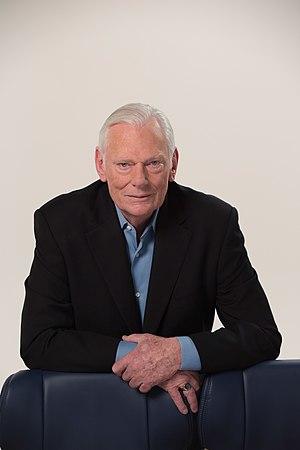
Herbert David Kelleher était un avocat milliardaire et dirigeant de compagnies aériennes américaines. Il est surtout connu pour avoir été le cofondateur, puis le PDG, et enfin le président émérite de Southwest Airlines jusqu'à sa mort. Herbert Kelleher s'est largement inspiré de la culture d'entreprise de Pacific Southwest Airlines pour créer Southwest Airlines.